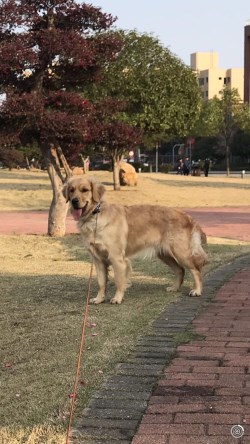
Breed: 5355-n000126-golden_retriever